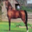
Label: horse